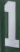
Number: 1